The Inferior Sex

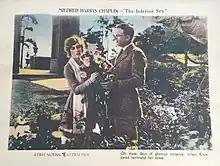
Lobby card

The Inferior Sex is a 1920 American drama film directed by Joseph Henabery and written by Keene Thompson and Waldemar Young. It is based on the 1910 play "The Inferior Sex" by Frank Slayton. The film stars Mildred Harris, Milton Sills, Mary Alden, John Steppling, Bertram Grassby and James O. Barrows. The film was released on March 8, 1920, by First National Exhibitors' Circuit.